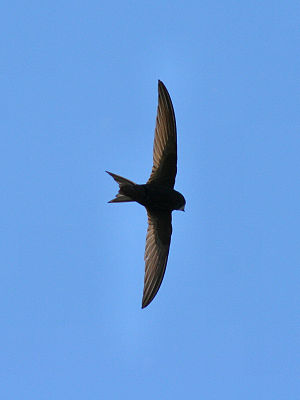
Egentlige sejlere
Mursejler (Apus apus)
Mursejler (Apus apus)
De egentlige sejlere er en familie af fugle, der omfatter omkring 106 arter udbredt i alle verdensdele. Arterne er tilpasset et liv i luften, hvor de lever af insekter. De er i stand til svæveflyve og mange arter kan endda holde sig på vingerne, mens de sover. En enkelt art, mursejler yngler i Danmark. Yderligere fire arter er set nogle få gange, især alpesejler.